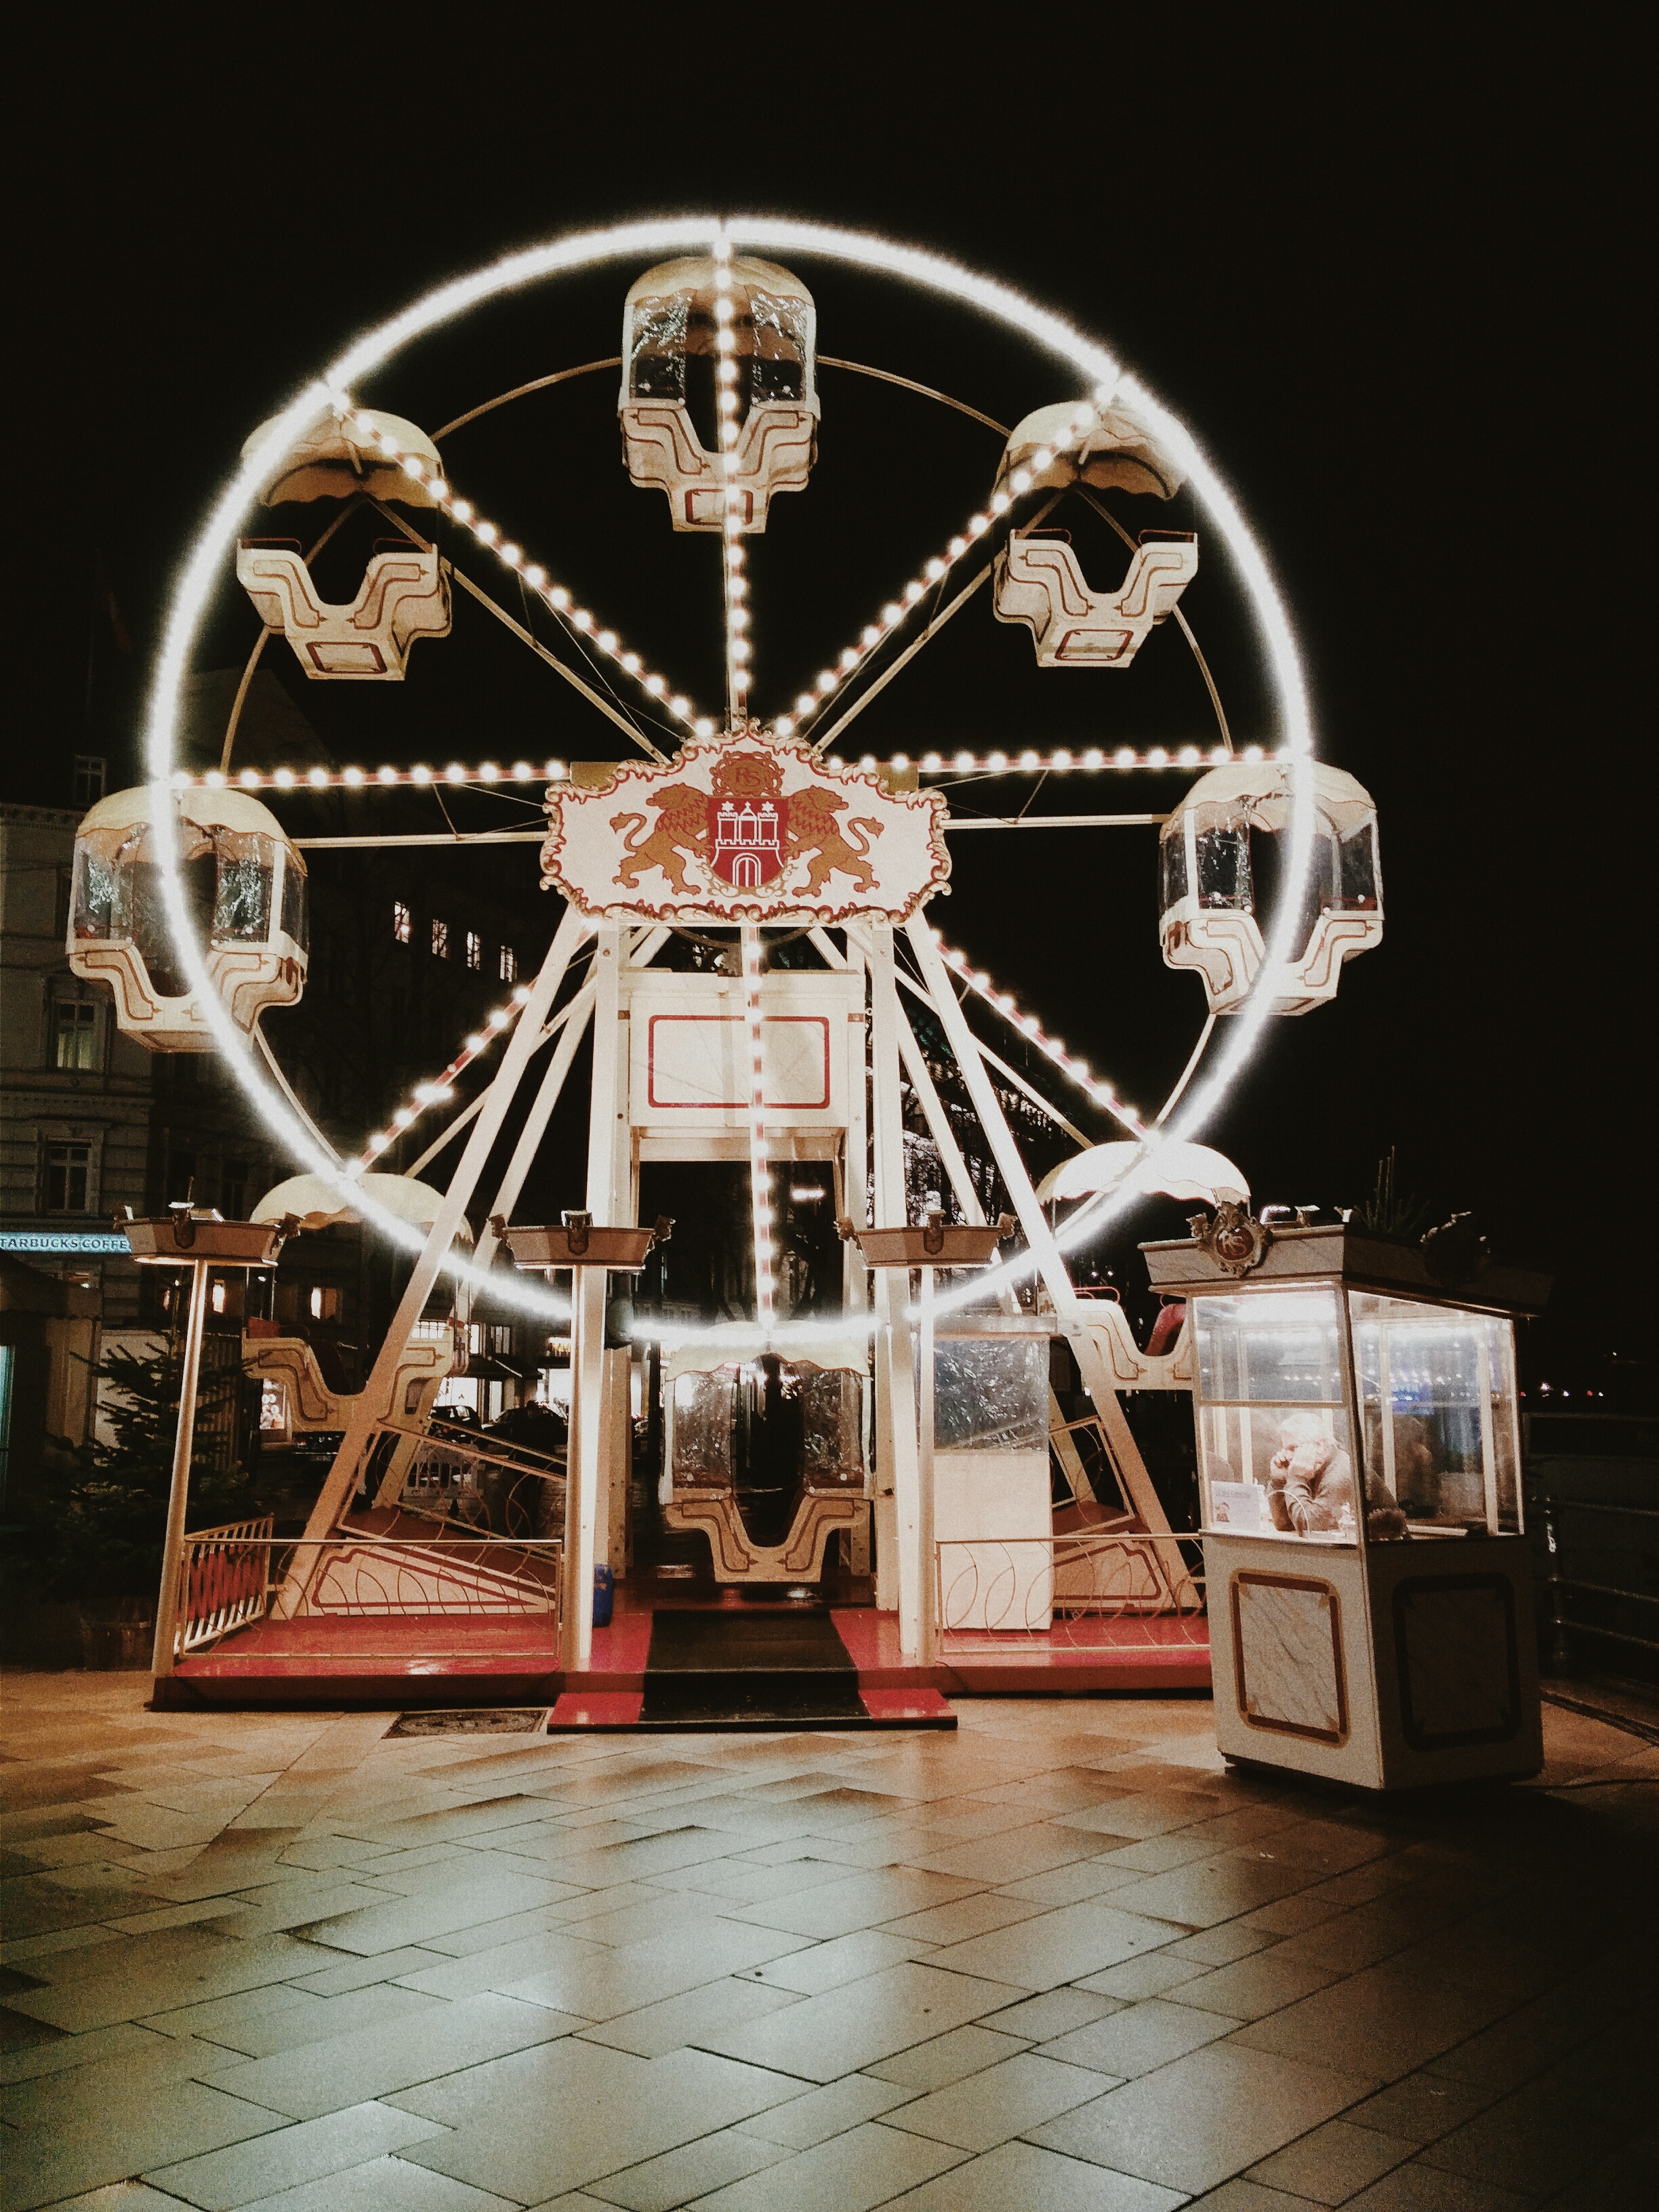
light, night, ferris wheel, carnival, amusement park, tourist attraction